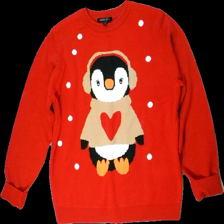
View: front
Type: Top
Category: Ladies
Brand: Mywear (Ica)
Colors: Black, Red, Beige, Multicolor
Material: 100% Acryl
Pattern: Other
Cut: Regular
Size: M
Season: Winter
Price range: 50-100
Recommended usage: Reuse